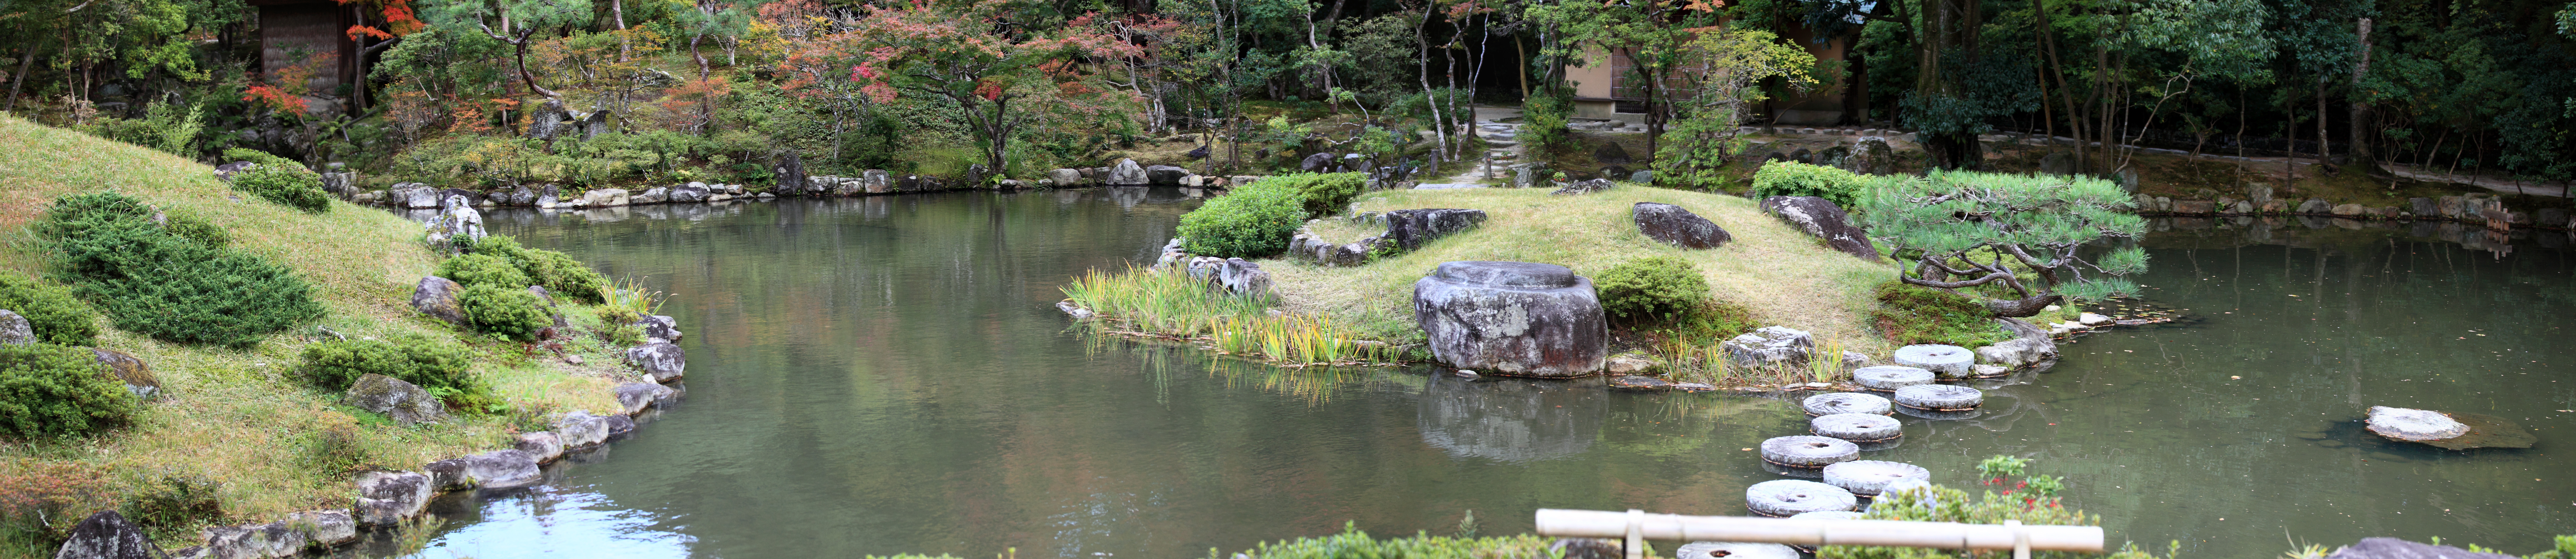
panorama, pond, high, garden, waterway, body of water, japanese, nara, photomerge, 5d, style, hires, markii, pano, hi, res, resolution, stitch, isuien